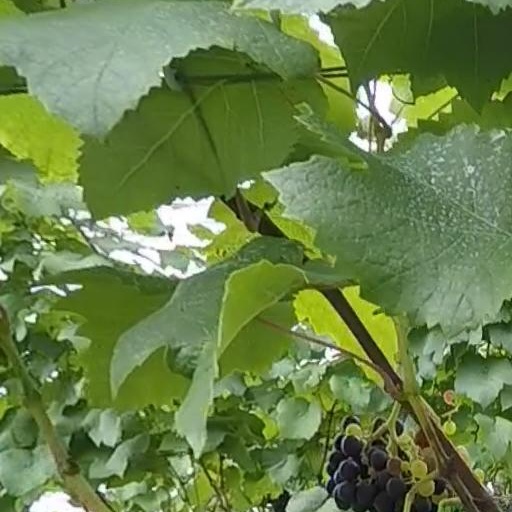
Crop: grape